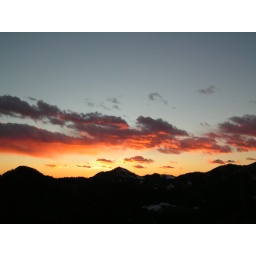
Hills in red winter sky